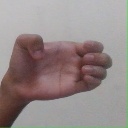
अक्षर: ख